Steyr Tractor

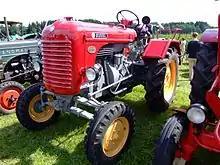
1956 Steyr 36PS

Steyr Tractor (properly called Steyr Landmaschinentechnik AG) is an Austrian agricultural machinery manufacturer. The company was founded in 1864 in St. Valentin, Austria, and manufactures tractors. It was part of the Steyr-Daimler-Puch conglomerate from 1934 until 1990 and was purchased by Case Corporation in 1996. Case IH and New Holland merged in 1999 to form CNH Global, which in turn merged with Fiat Industrial in 2012 to form CNH Industrial.